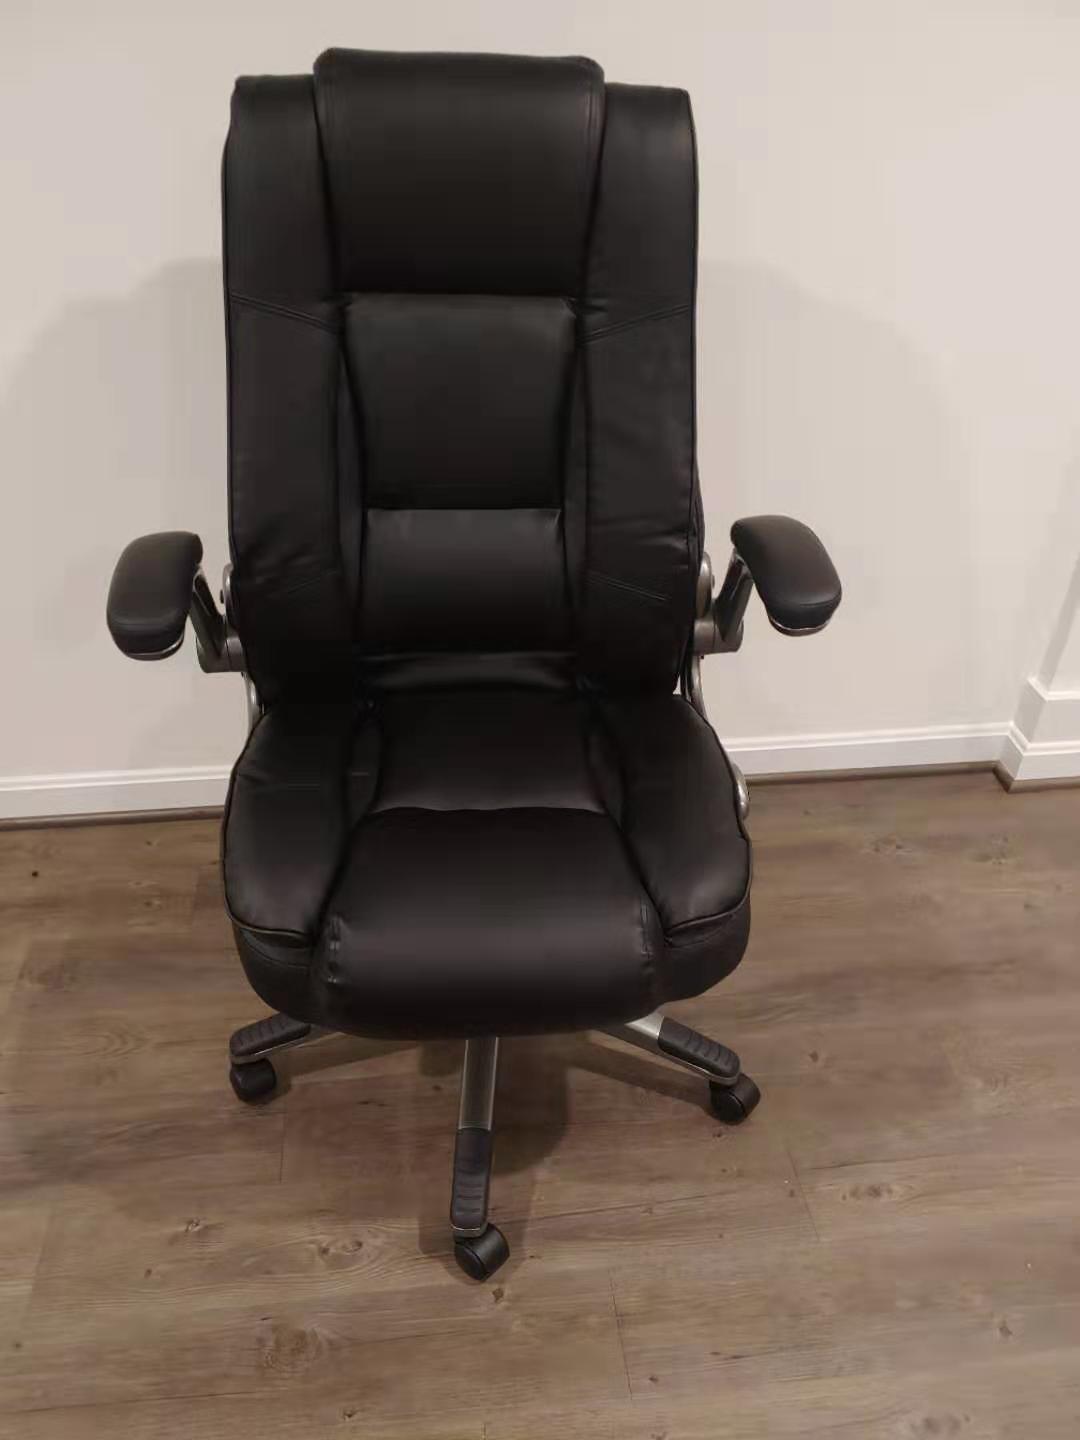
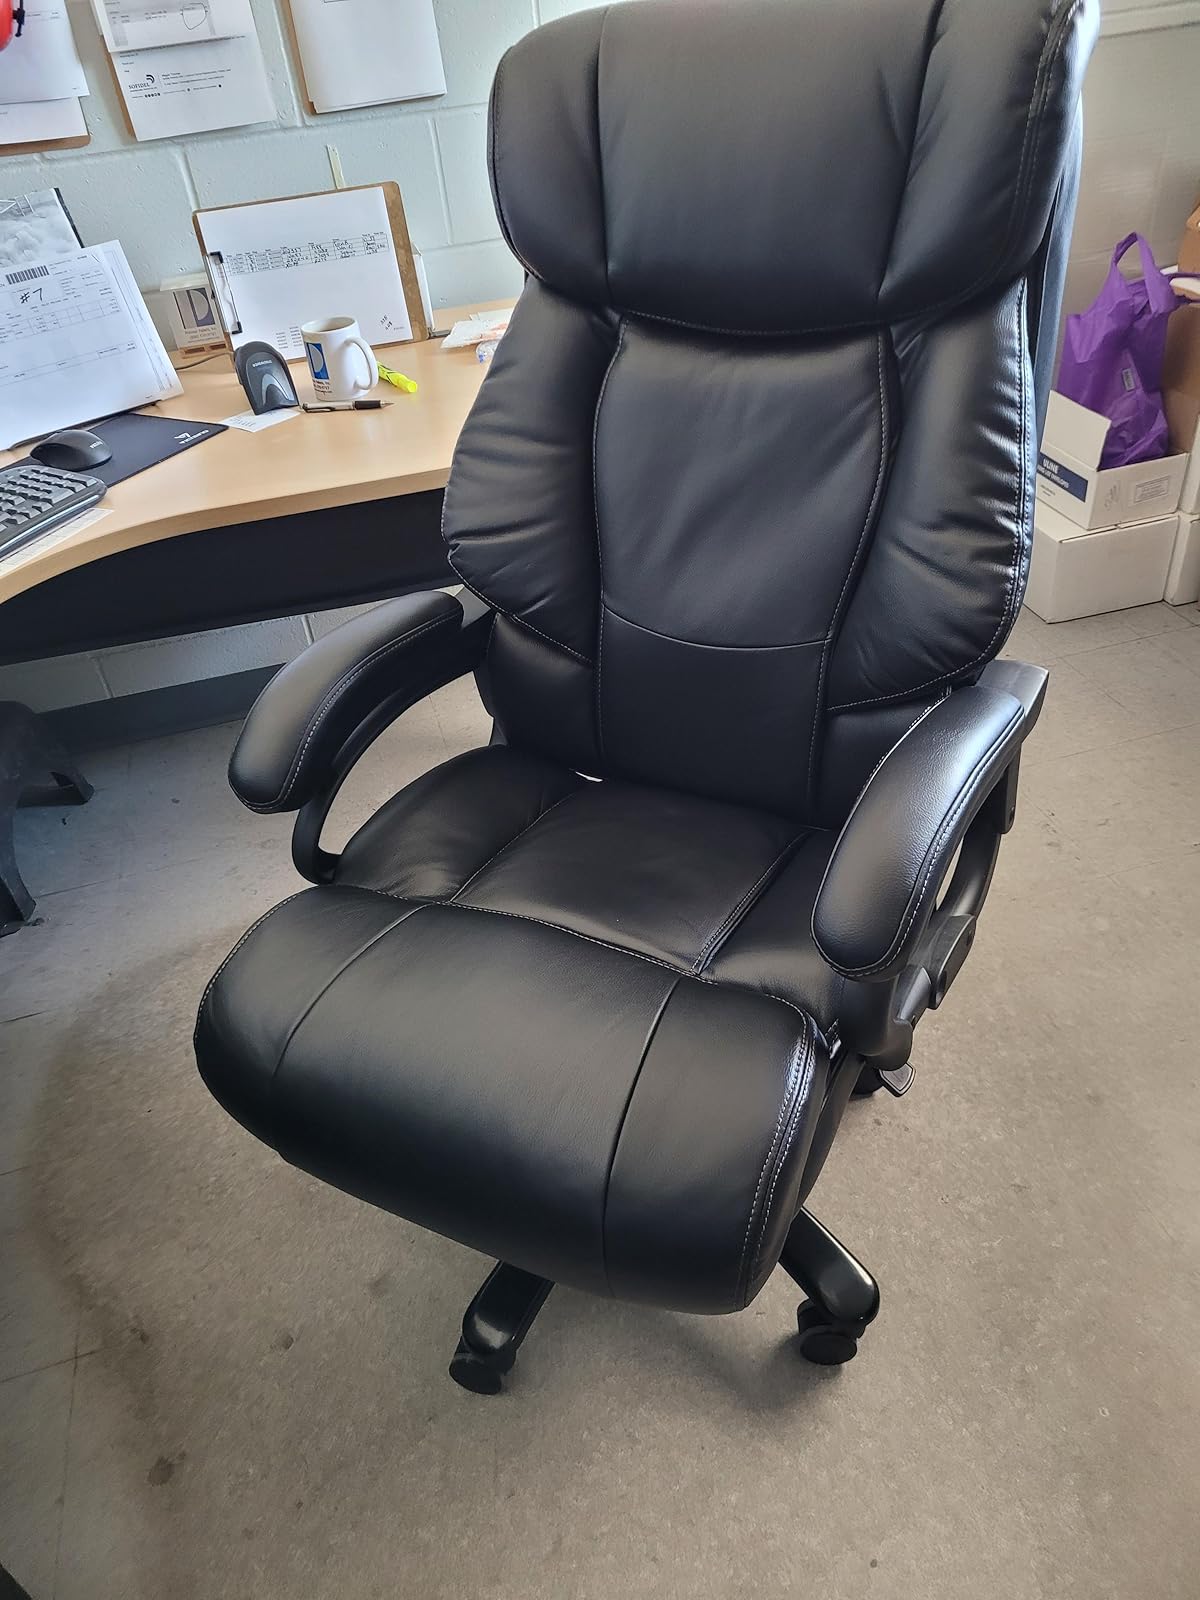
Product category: items_chair
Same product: no